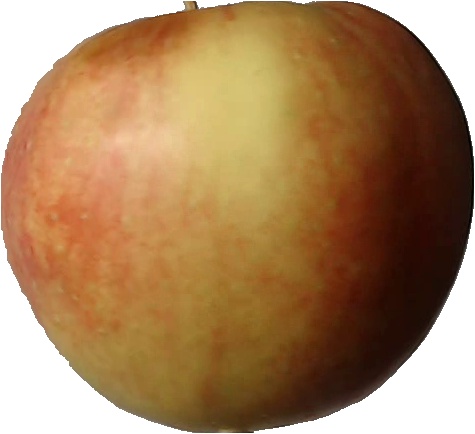
Label: apple_red_2